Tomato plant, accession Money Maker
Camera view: tilt-top (135 deg); turntable rotation: 210 degrees
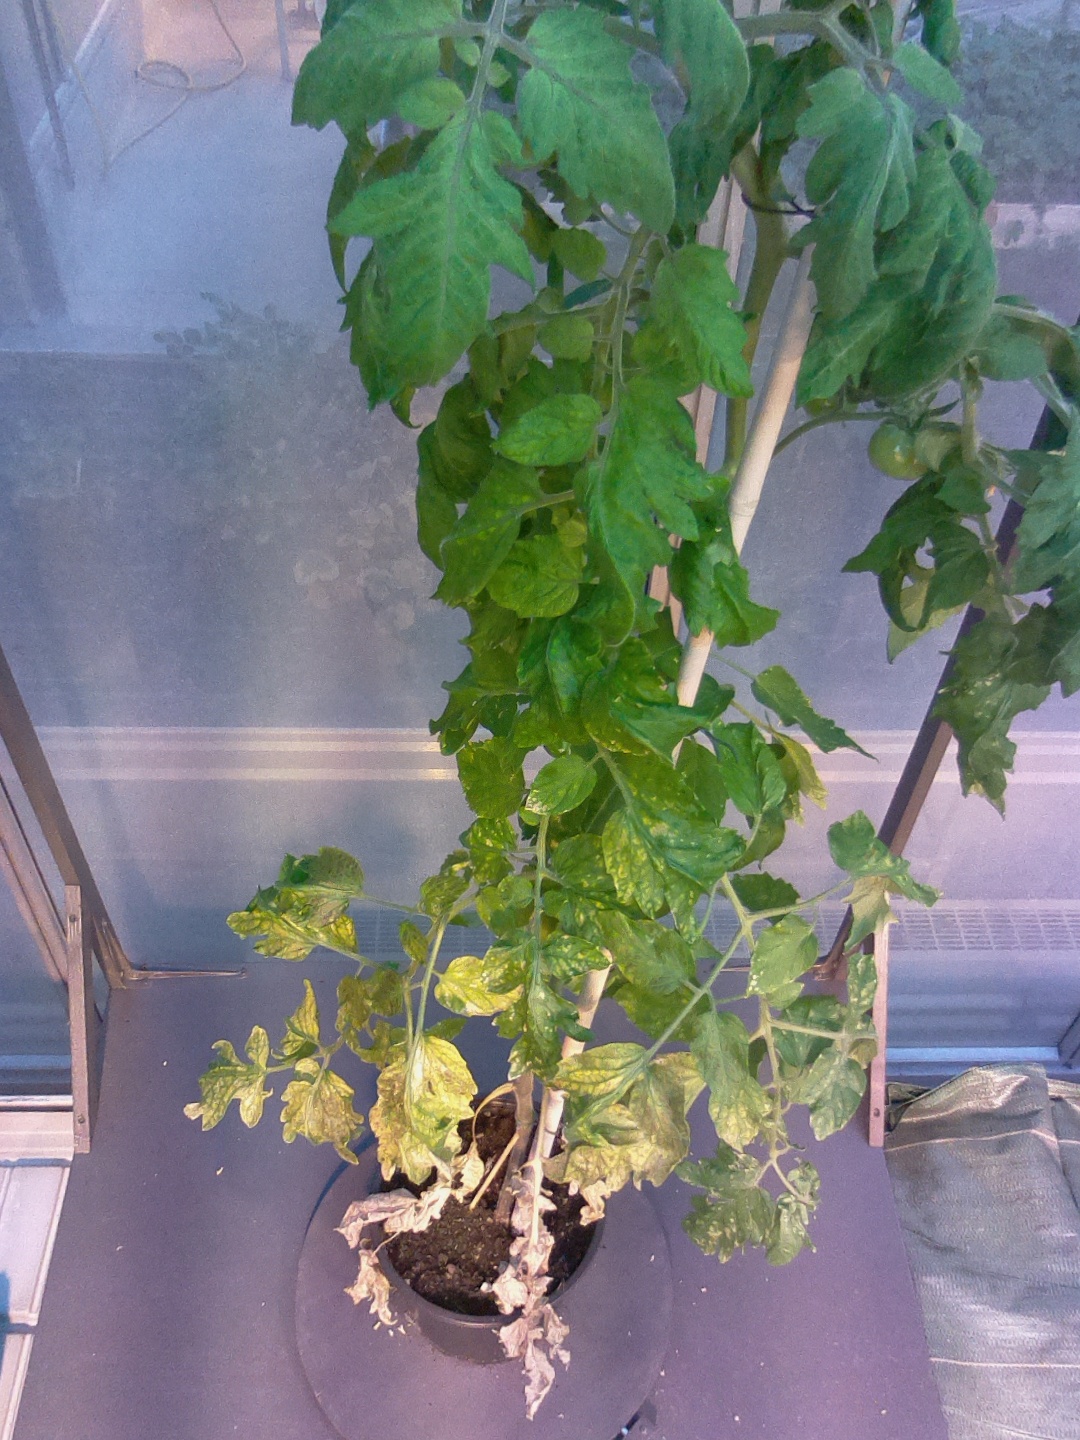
BBCH growth stage 73: 30%-40% of final fruit size